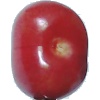
Label: Cherry 2